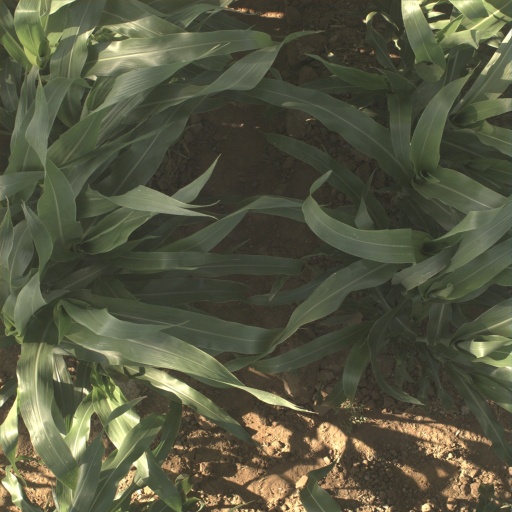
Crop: sorghum